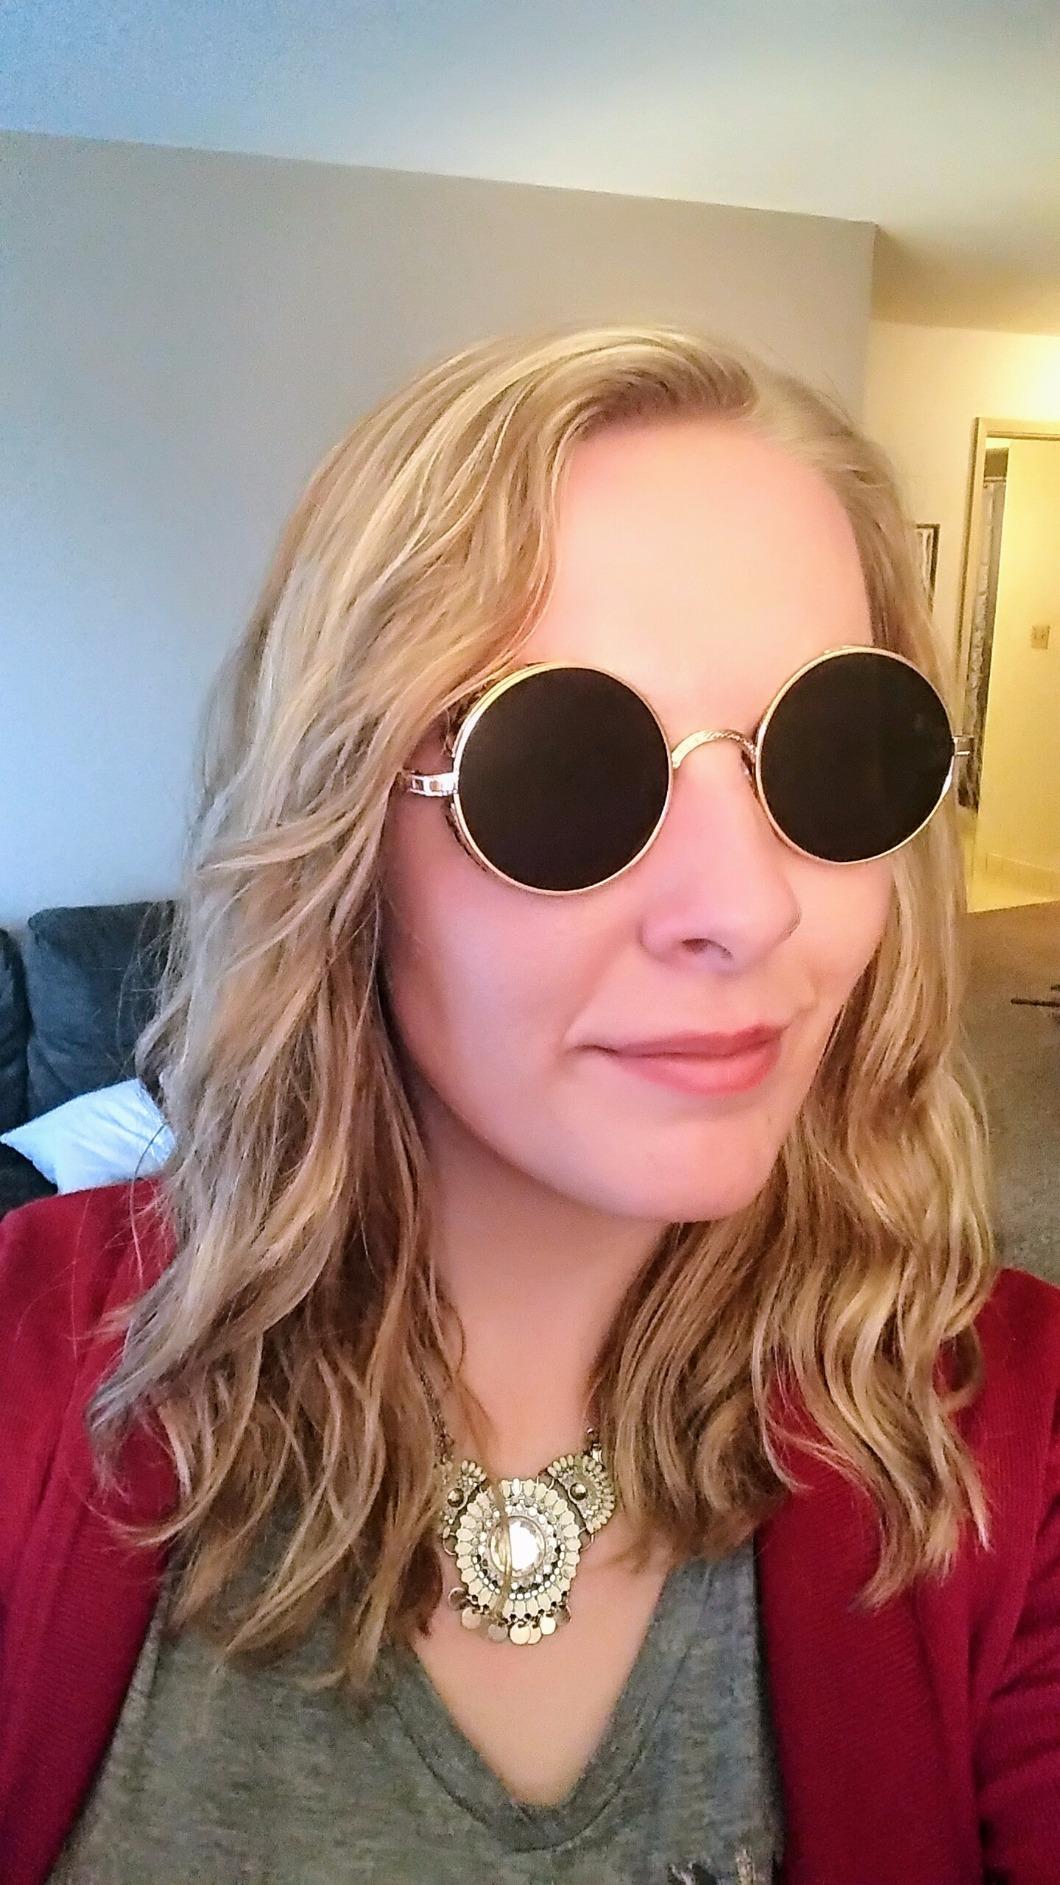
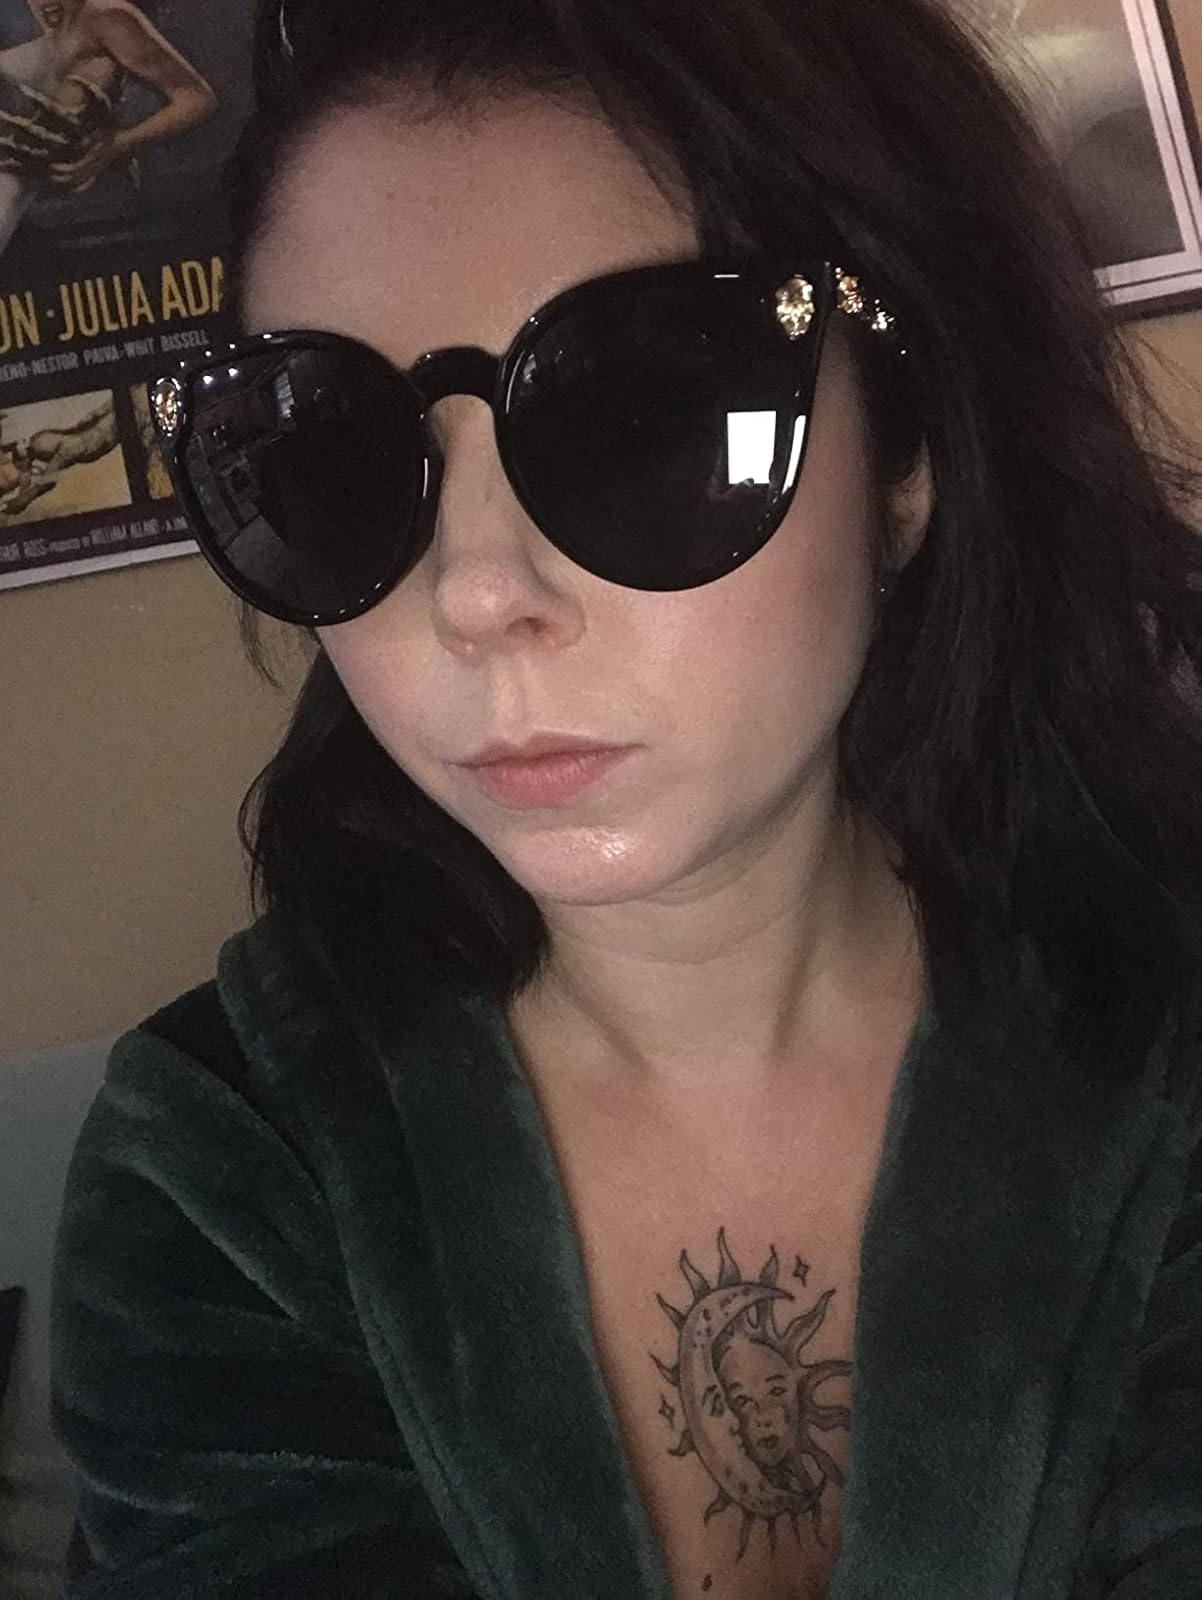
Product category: accessories_sunglasses
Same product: no